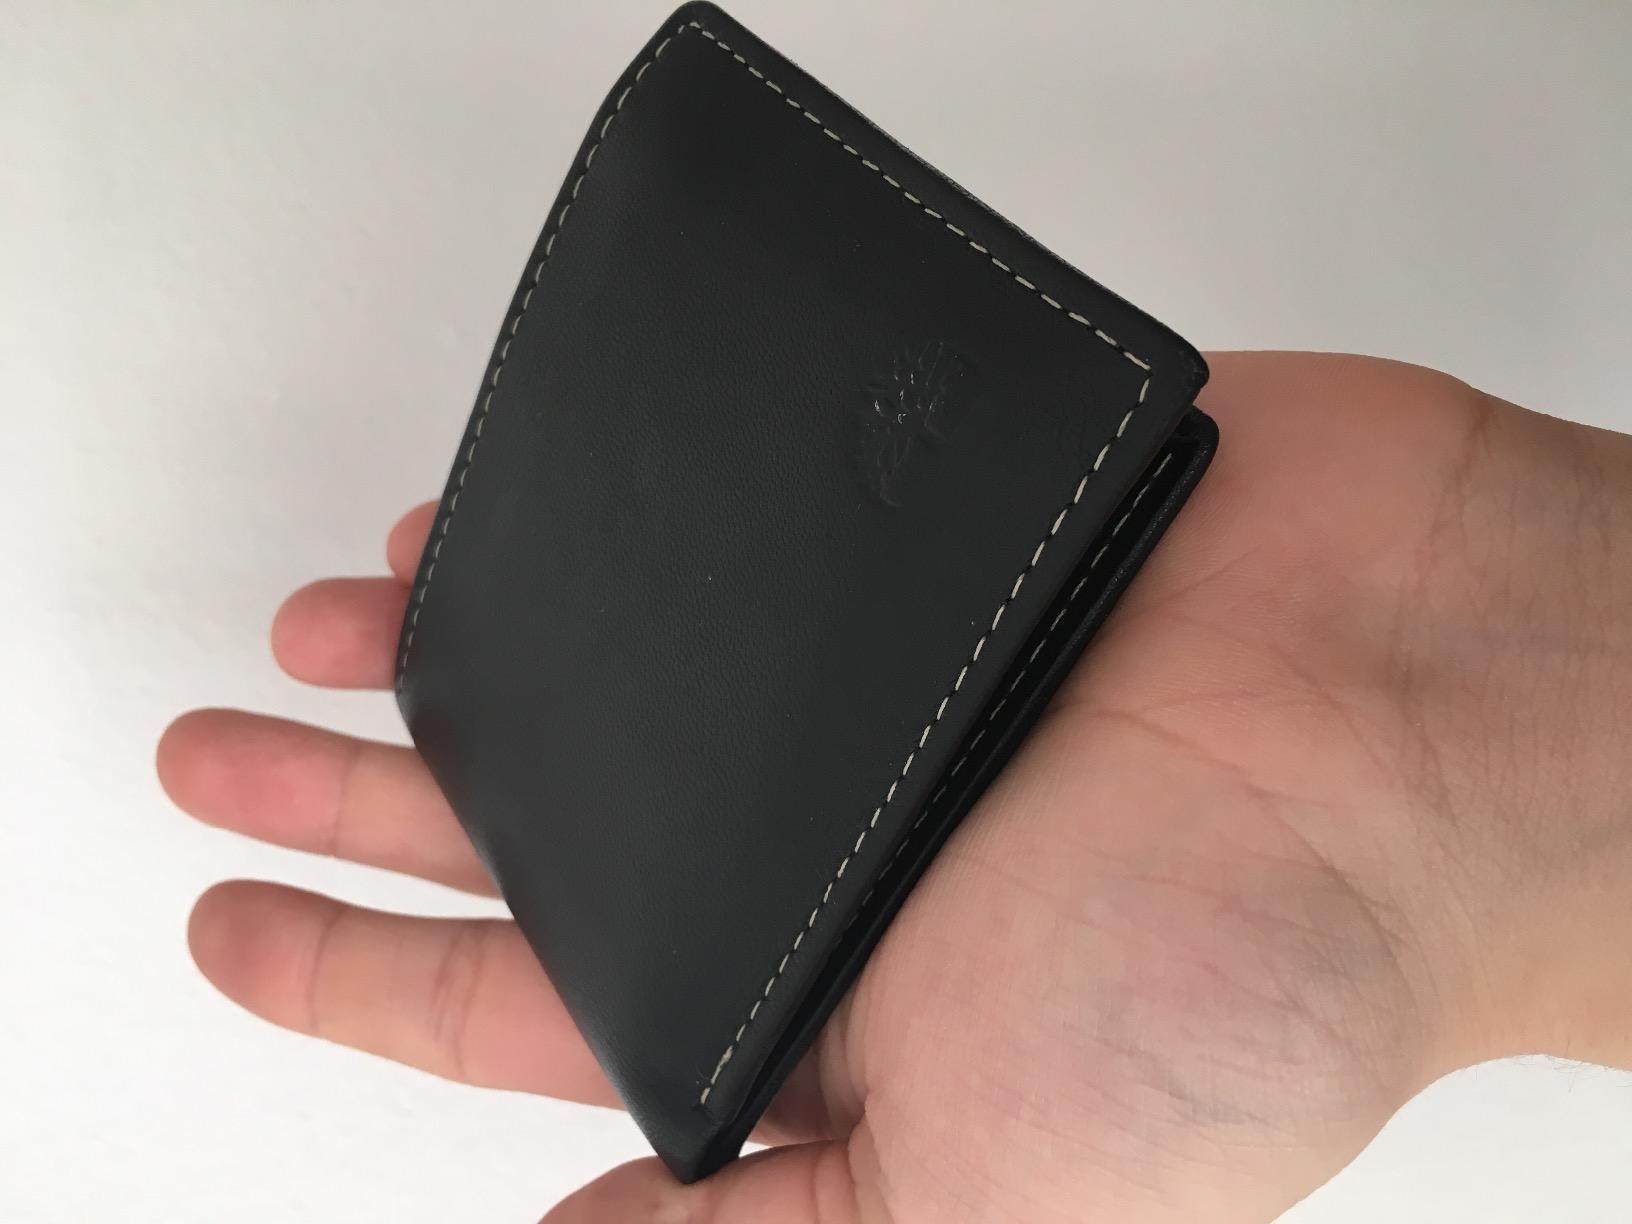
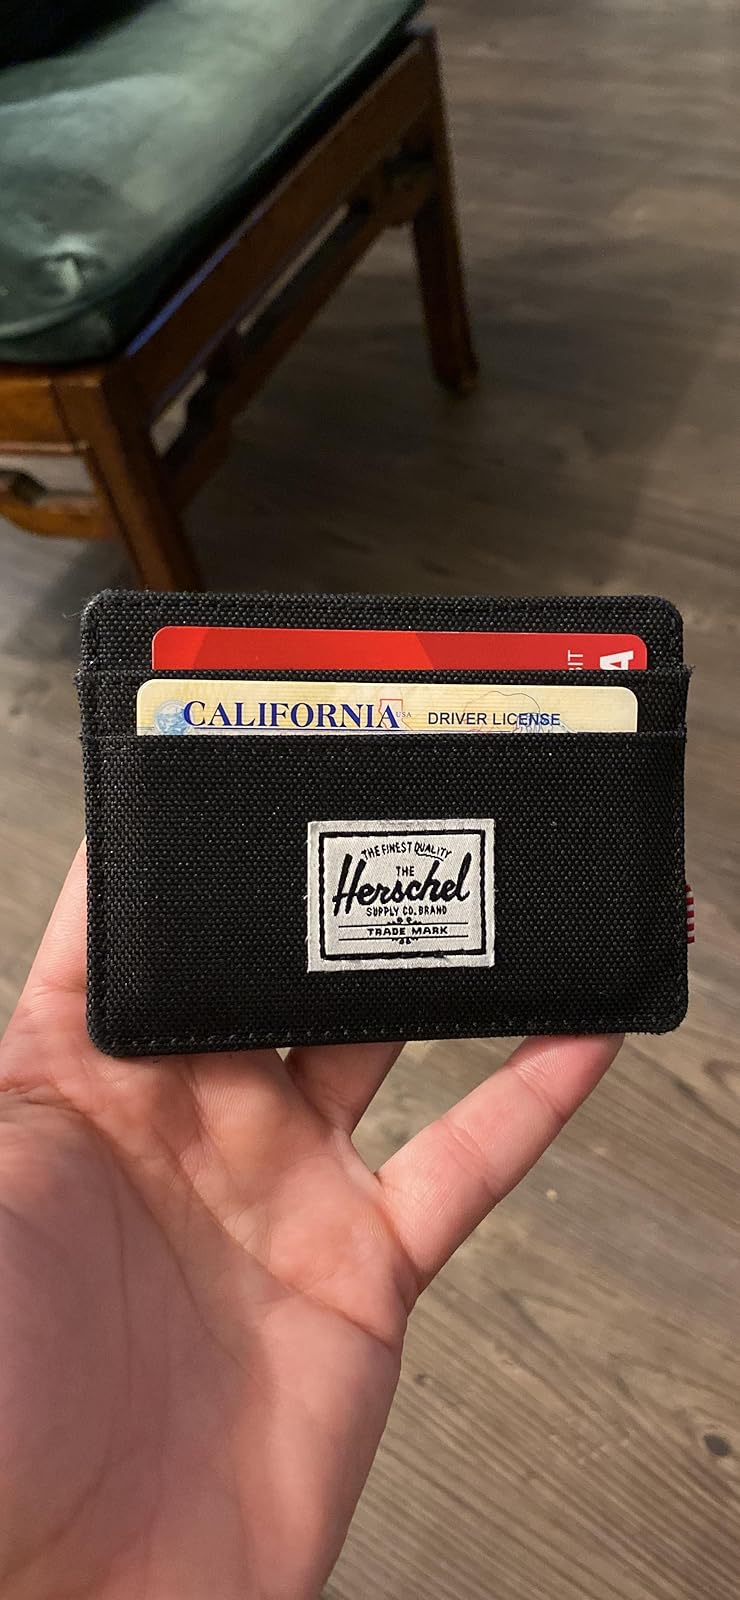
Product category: accessories_wallet
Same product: no